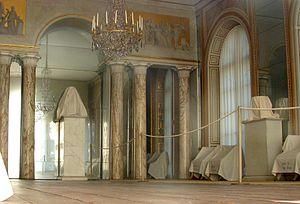
Le pavillon de Gustave III est un bâtiment situé dans le parc Haga tout près de Stockholm en Suède. Il a été construit entre 1787 et 1792 à l'initiative du roi Gustave III. C'est l'architecte Olof Tempelman qui est chargé des travaux, tandis que la décoration intérieure est l'œuvre de Louis Masreliez.